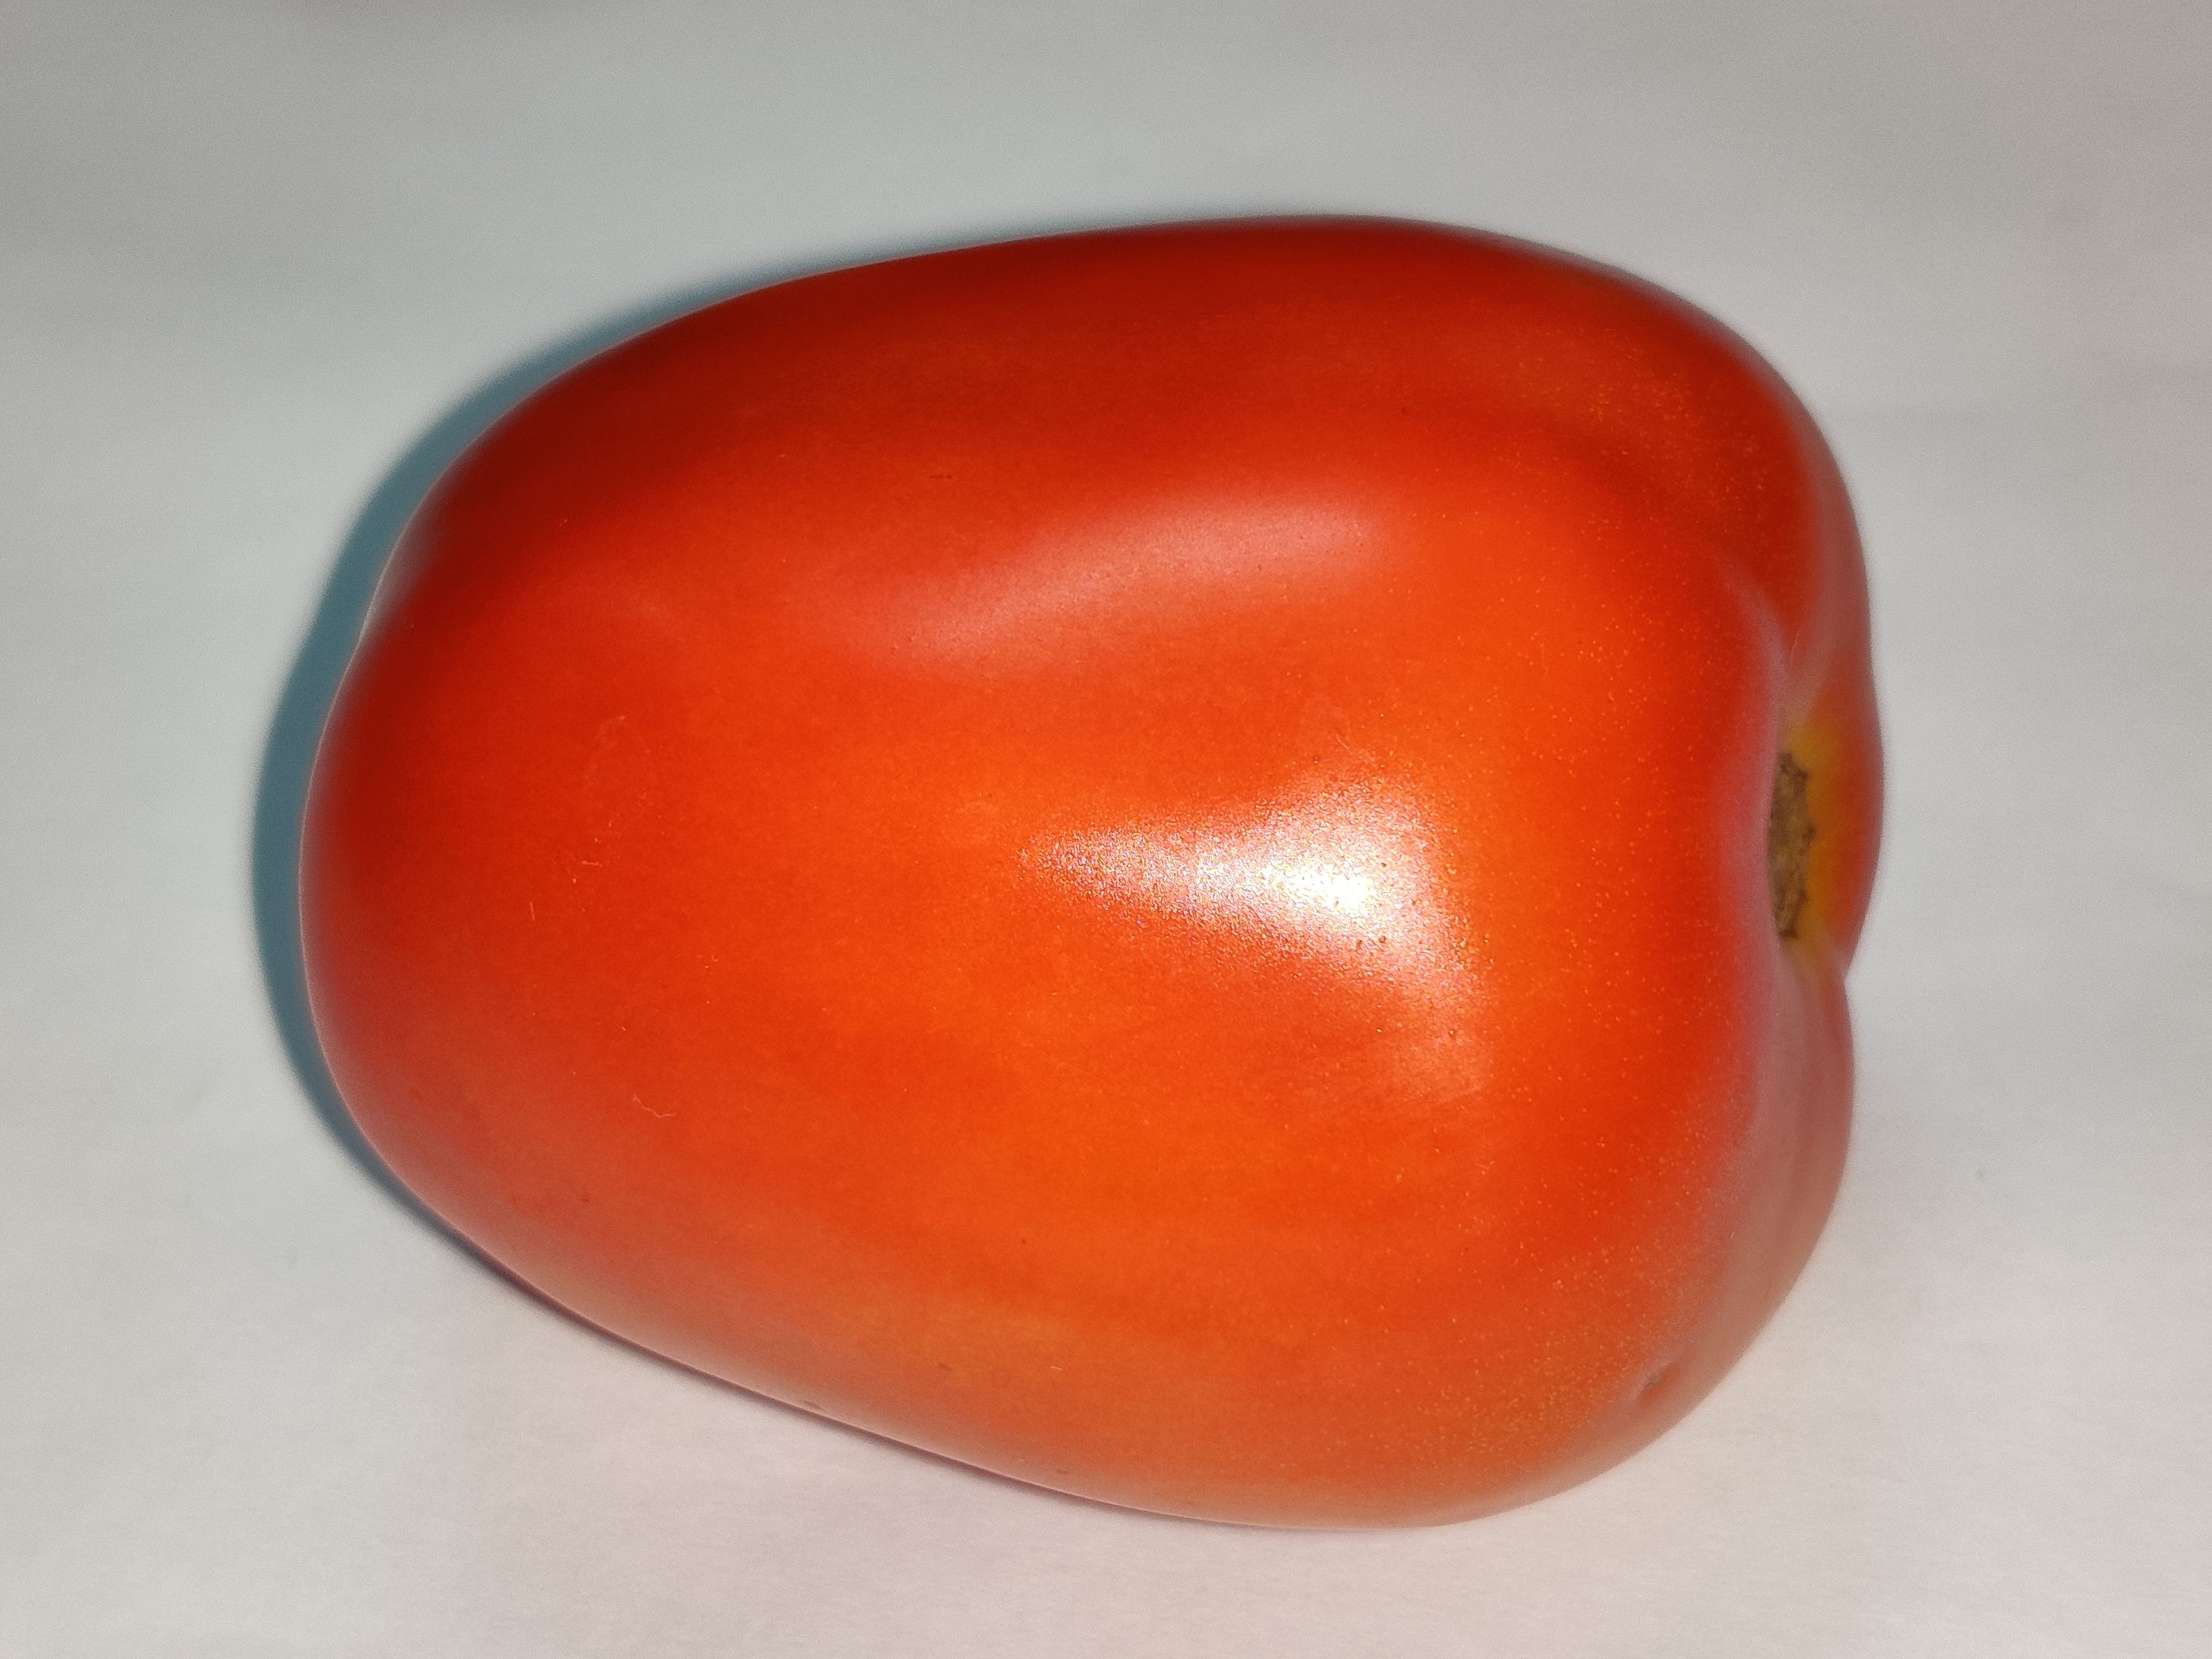
Fruit: tomatoes
Grade: 1st-grade